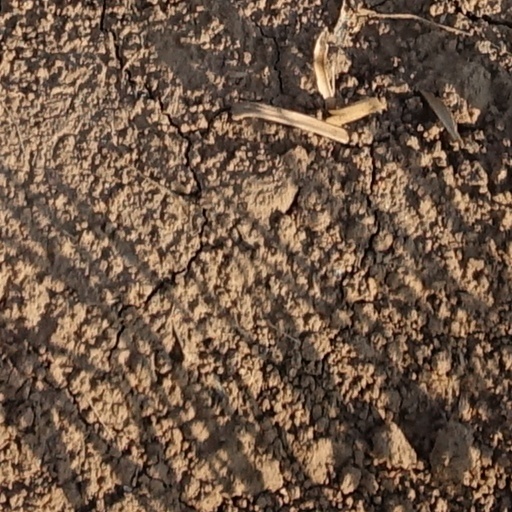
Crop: wheat